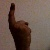
The image shows a hand gesture representing the number 1 in Indian Sign Language.